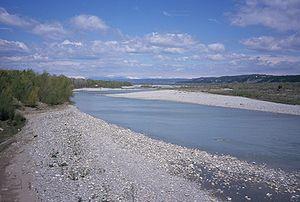
La Durance à hauteur de Manosque.
La Provence est une région historique et culturelle ainsi qu'un ancien État indépendant et une ancienne province avant de disparaître à la Révolution française pour réapparaître en grande partie sous la forme recomposée de la région Provence-Alpes-Côte d'Azur.
La Durance est une rivière du sud-est de la France se jetant dans le Rhône, dont elle est le deuxième affluent après la Saône pour la longueur et le troisième après la Saône et l’Isère pour le débit. Longue de 323,8 km, la Durance est la plus importante rivière de Provence.
Le canal de Marseille est la principale source d'approvisionnement en eau potable de la ville de Marseille. D'une longueur de 80 kilomètres pour sa partie principale, il dessert l'intégralité des quartiers marseillais. Il a été construit au milieu du XIXᵉ siècle en une quinzaine d'années sous la direction de l'ingénieur Franz Mayor de Montricher, amenant les eaux de la Durance dans la ville depuis le 8 juillet 1849. Il représente une réalisation marquante de l'ingénierie du XIXᵉ siècle en cumulant de très nombreuses infrastructures, ponts, tunnels, réservoirs, etc.